Dotty Cotton

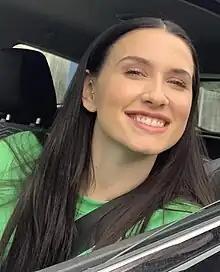
Milly Zero ("pictured") was cast as Dotty in 2019.

In October 2019, Dot returns to Walford after visiting family, and brings Dotty back with her, as Dotty was bored with her life in Wales. She explains that she wants to study in London, and attends the leaving party of Bex Fowler (Jasmine Armfield), and flirts with Tiffany's husband Keegan Baker (Zack Morris). Dotty gives Bex the details of a drug dealer, who supplies Bex with poisoned drugs. While on a boat party, the boat crashes and Bex falls unconscious, being taken into hospital while Dotty looks on. Dennis Rickman (Bleu Landau), Dotty's friend and colleague, dies on the boat, and she later discovers a voicemail that reveals Ian Beale (Adam Woodyatt) locked him in. Dotty then blackmails Ian, asking for The Arches, otherwise she will expose him. Ian destroys the voicemail and Dennis' mother Sharon Watts (Letitia Dean) refuses to believe Dotty when she accuses Ian in public. She initially studies an engineering degree at university but Ian has her expelled as revenge for her blackmailing him. Dot moves to Ireland to live with Dotty's half-brother Charlie Cotton (Declan Bennett), leaving her step-granddaughter Sonia Fowler (Natalie Cassidy) in charge of her home. Dotty is bitter when Dot gives Sonia inheritance money she believes is rightfully hers. Ruby Allen (Louisa Lytton) hires Dotty to work at her club when she drops out of university. Tiffany and Keegan move in with Dotty and Sonia and also start working with Dotty at Ruby's nightclub. Dotty develops an interest in Peter Beale (Dayle Hudson) despite receiving attention from his brother Bobby Beale; however, their romance soon fizzles out.